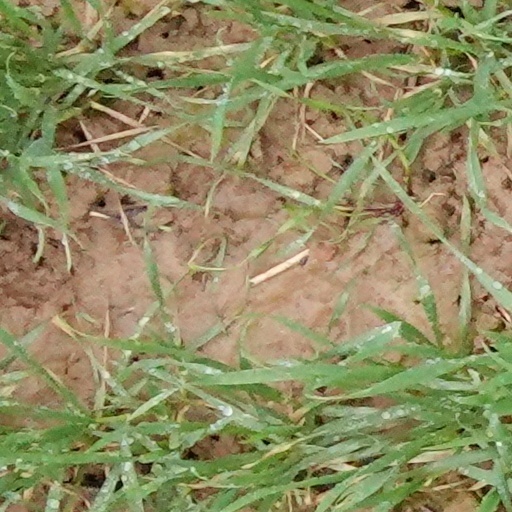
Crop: wheat